Witchcraft and divination in the Hebrew Bible

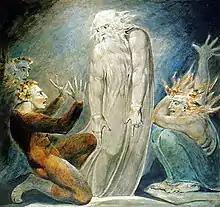
William Blake's painting of Saul, the shade of Samuel and the Witch of Endor.

Various forms of witchcraft and divination are mentioned in the Hebrew Bible (Tanakh or Old Testament), which are expressly forbidden.